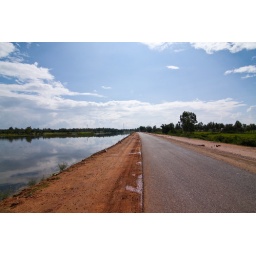
Red red road by the lake